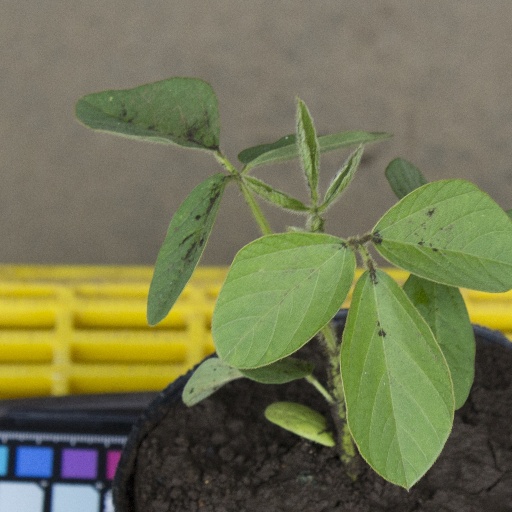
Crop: soybean